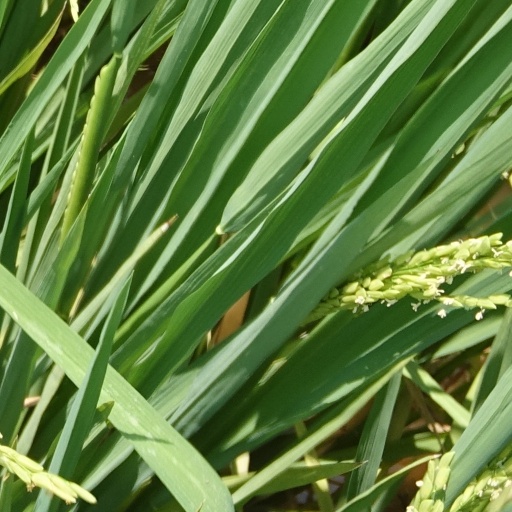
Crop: rice